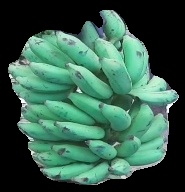
Variety: elakki-bale
Grade: grade3